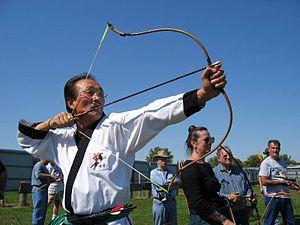
Le Gakgung est un arc composite réflexe à base de corne de buffle d’eau, dont la pratique s'est démocratisé il y a plusieurs siècles à partir d’une variété d’armes similaires utilisées antérieurement. En raison de sa longue utilisation par les Coréens, il est également connu sous le nom d'arc coréen. L'arc coréen utilise un tirage au pouce et l'utilisation d'un anneau au pouce est donc assez courante. L'anneau de pouce coréen est quelque peu différent des anneaux de pouce mandchou, mongol ou turc, car il existe deux styles, masculin et féminin. Les anneaux de pouce masculins sont formés avec une petite saillie qui dépasse les crochets de la corde derrière, tandis que la bague de pouce féminin recouvre simplement l’articulation avant du pouce pour éviter les ampoules. En outre, la flèche est posée sur le côté droit de l'arc, contrairement à l'arc occidental, où la flèche est posée sur le côté gauche de l'arc.